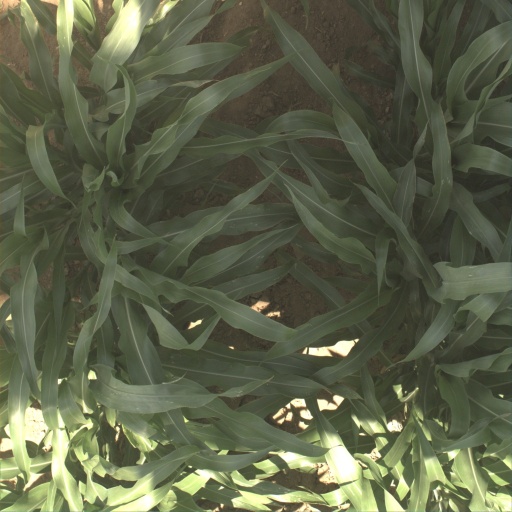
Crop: sorghum